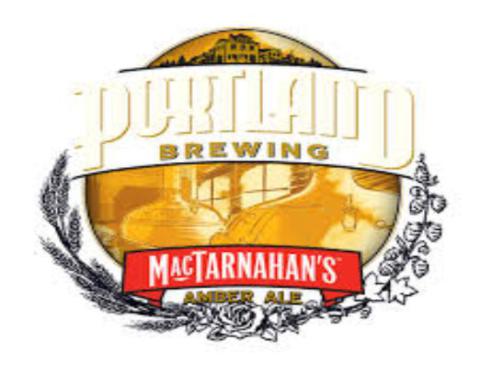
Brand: mactarnahan's
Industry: Food